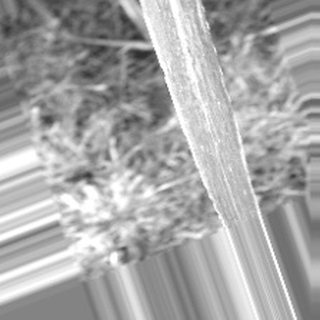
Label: sugarcane_bacterial_blight